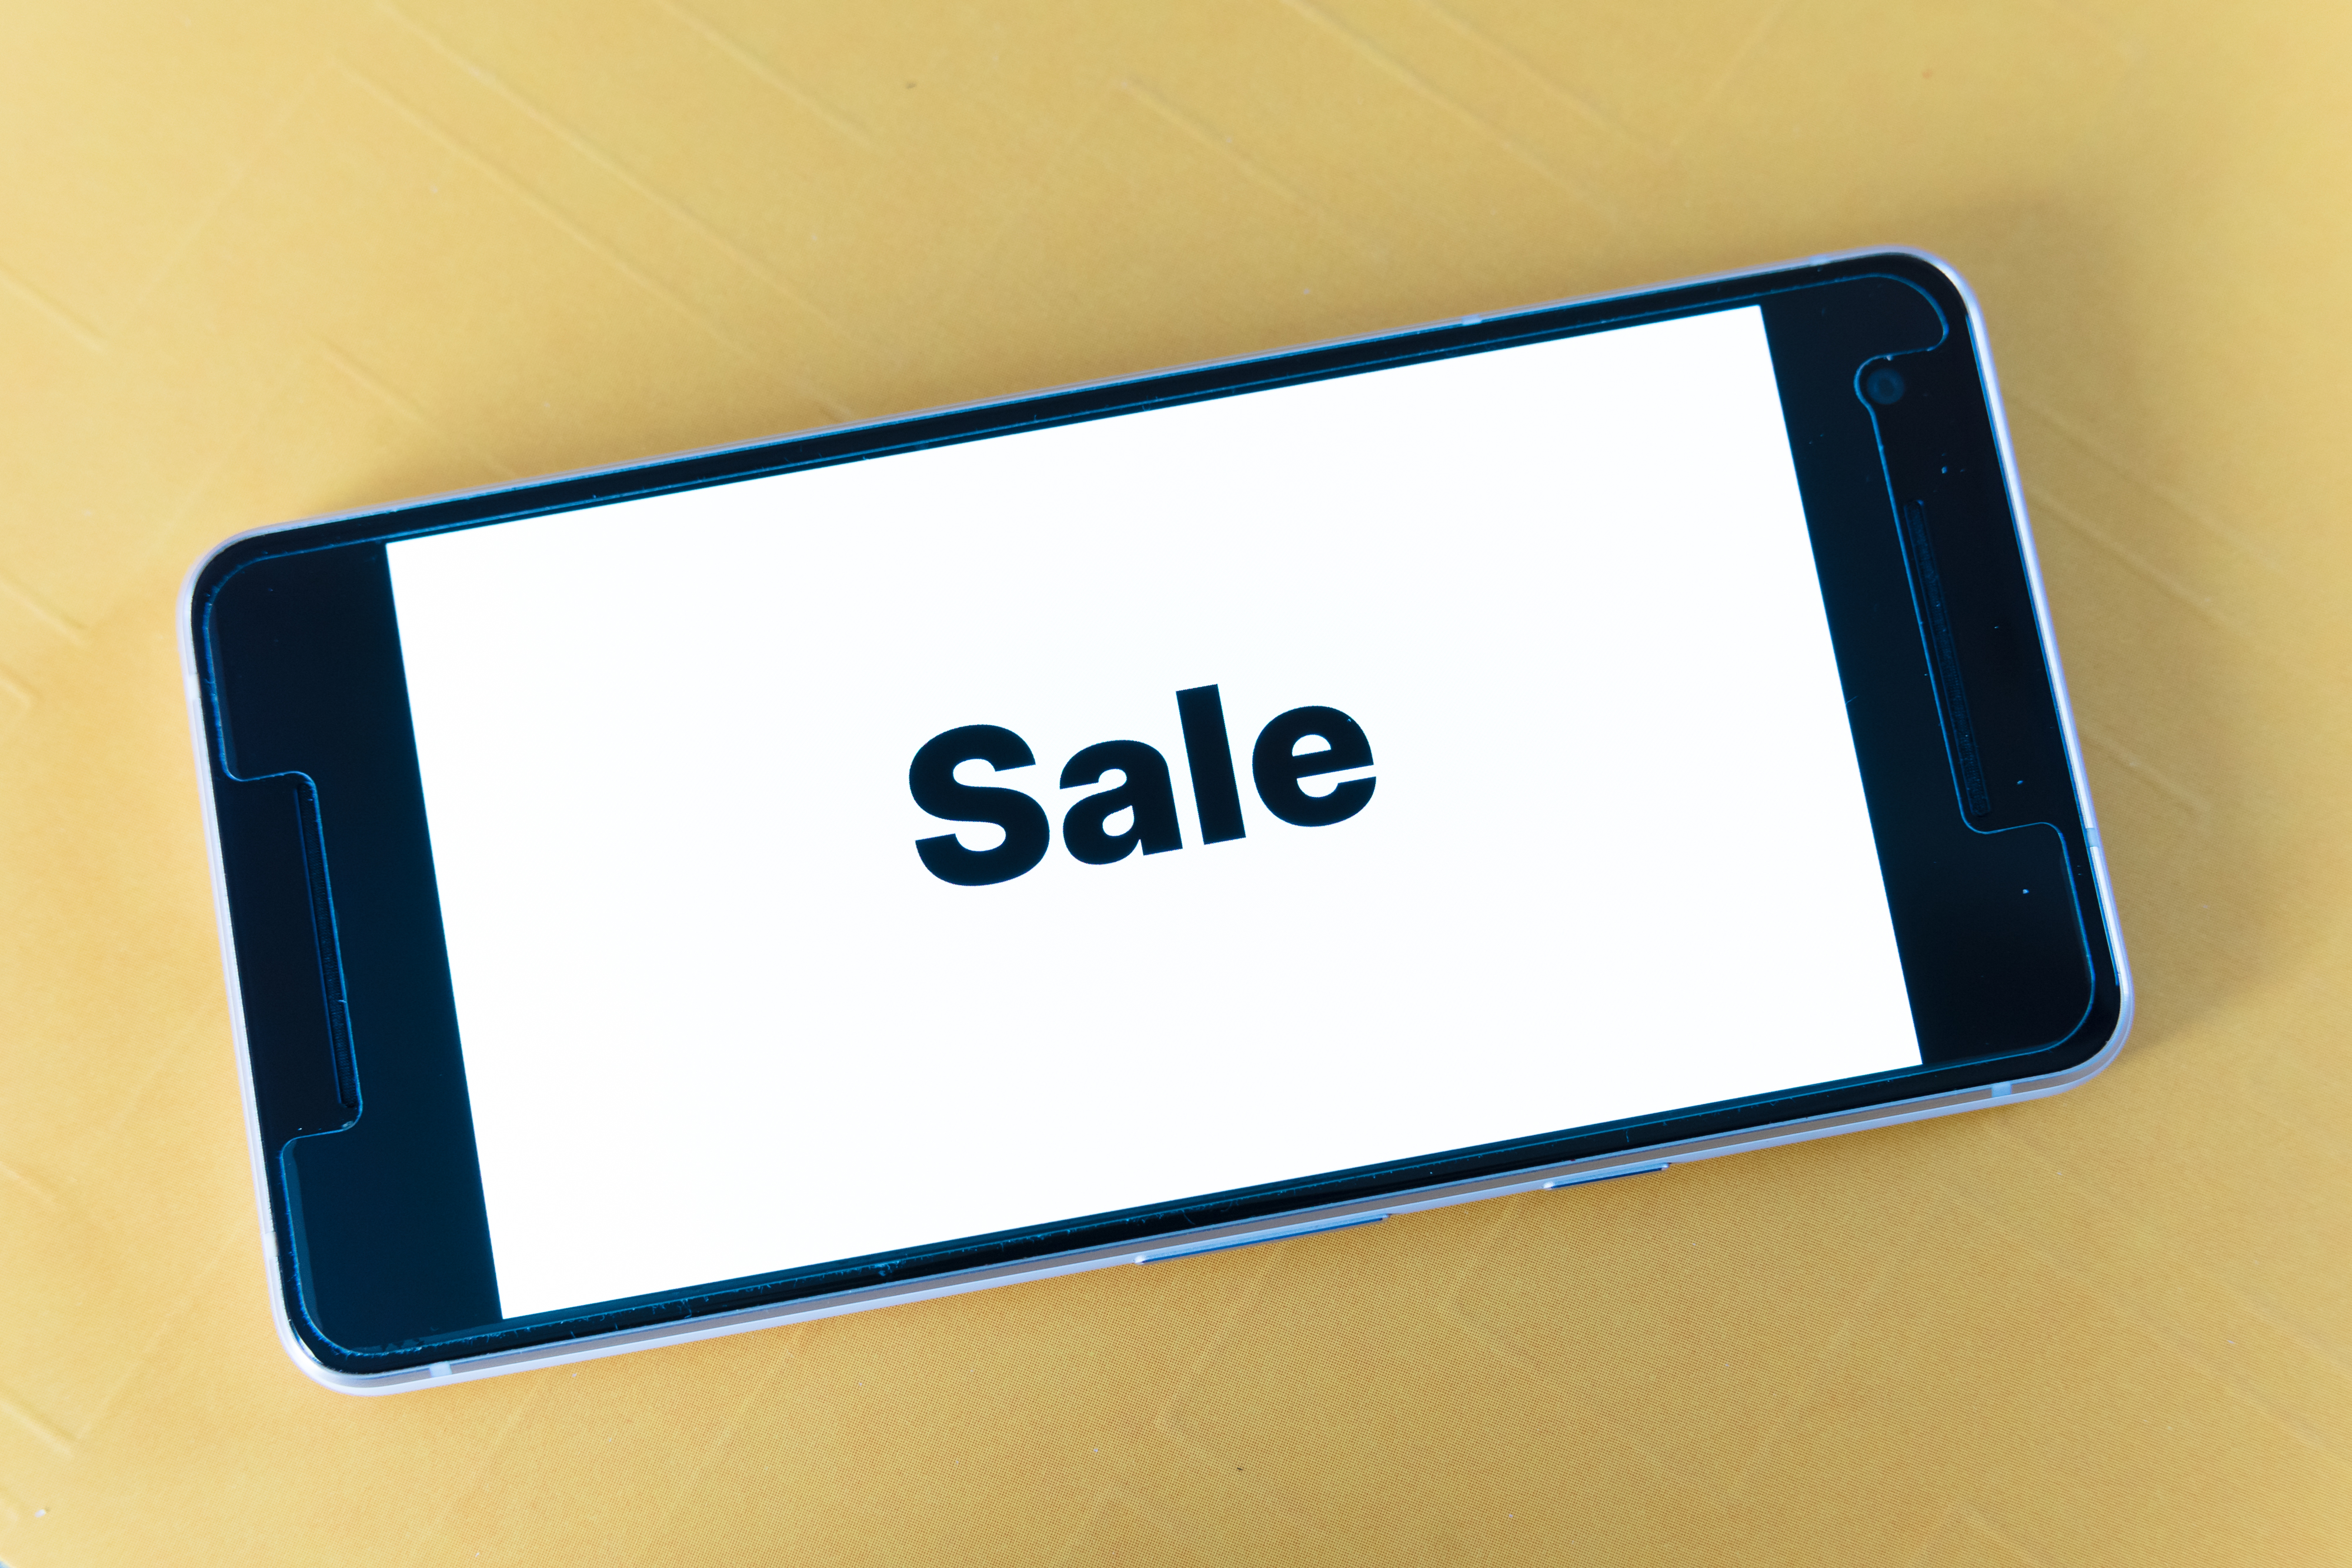
mockup, screen, smartphone, website, blog, word, sale, garage, seller, buying, shop, store, text, gadget, technology, electronics, electronic device, font, logo, multimedia, icon, brand, communication device, graphics, rectangle, mobile phone